Eva Perón

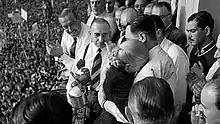
Perón embraces her husband during the 1951 joint ticket rally, unable to accept popular calls that she run for vice-president.

Eva Perón has often been credited with gaining the right to vote for Argentine women. While Eva did make radio addresses in support of women's suffrage and also published articles in her "Democracia" newspaper asking male Peronists to support women's right to vote, ultimately the ability to grant to women the right to vote was beyond Eva's powers. Eva's actions were limited to supporting a bill introduced by one of her supporters, Eduardo Colom, a bill that was eventually dropped.